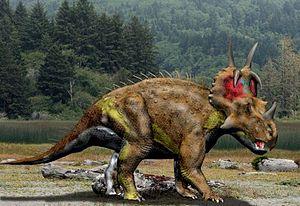
Spinops est un genre éteint de dinosaures herbivores cératopsiens du Crétacé supérieur.